Michel de Marolles

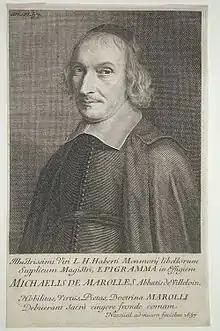
Michel de Marolles

Michel de Marolles (22 July 1600, Genillé - 6 March 1681, Paris), known as the abbé de Marolles, was a French churchman and translator, known for his collection of old master prints. He became a monk in 1610 and later was Abbot of Villeloin (1626–1674). He was the author of many translations of Latin poets and was part of many salons, notably that of Madeleine de Scudéry. He is best known for having collected 123,000 prints (bought from him in 1667 by Colbert for Louis XIV for 28,000 livres) - this acquisition is considered the foundation of the cabinet of prints in the royal library, though it was only constituted as a department in 1720.